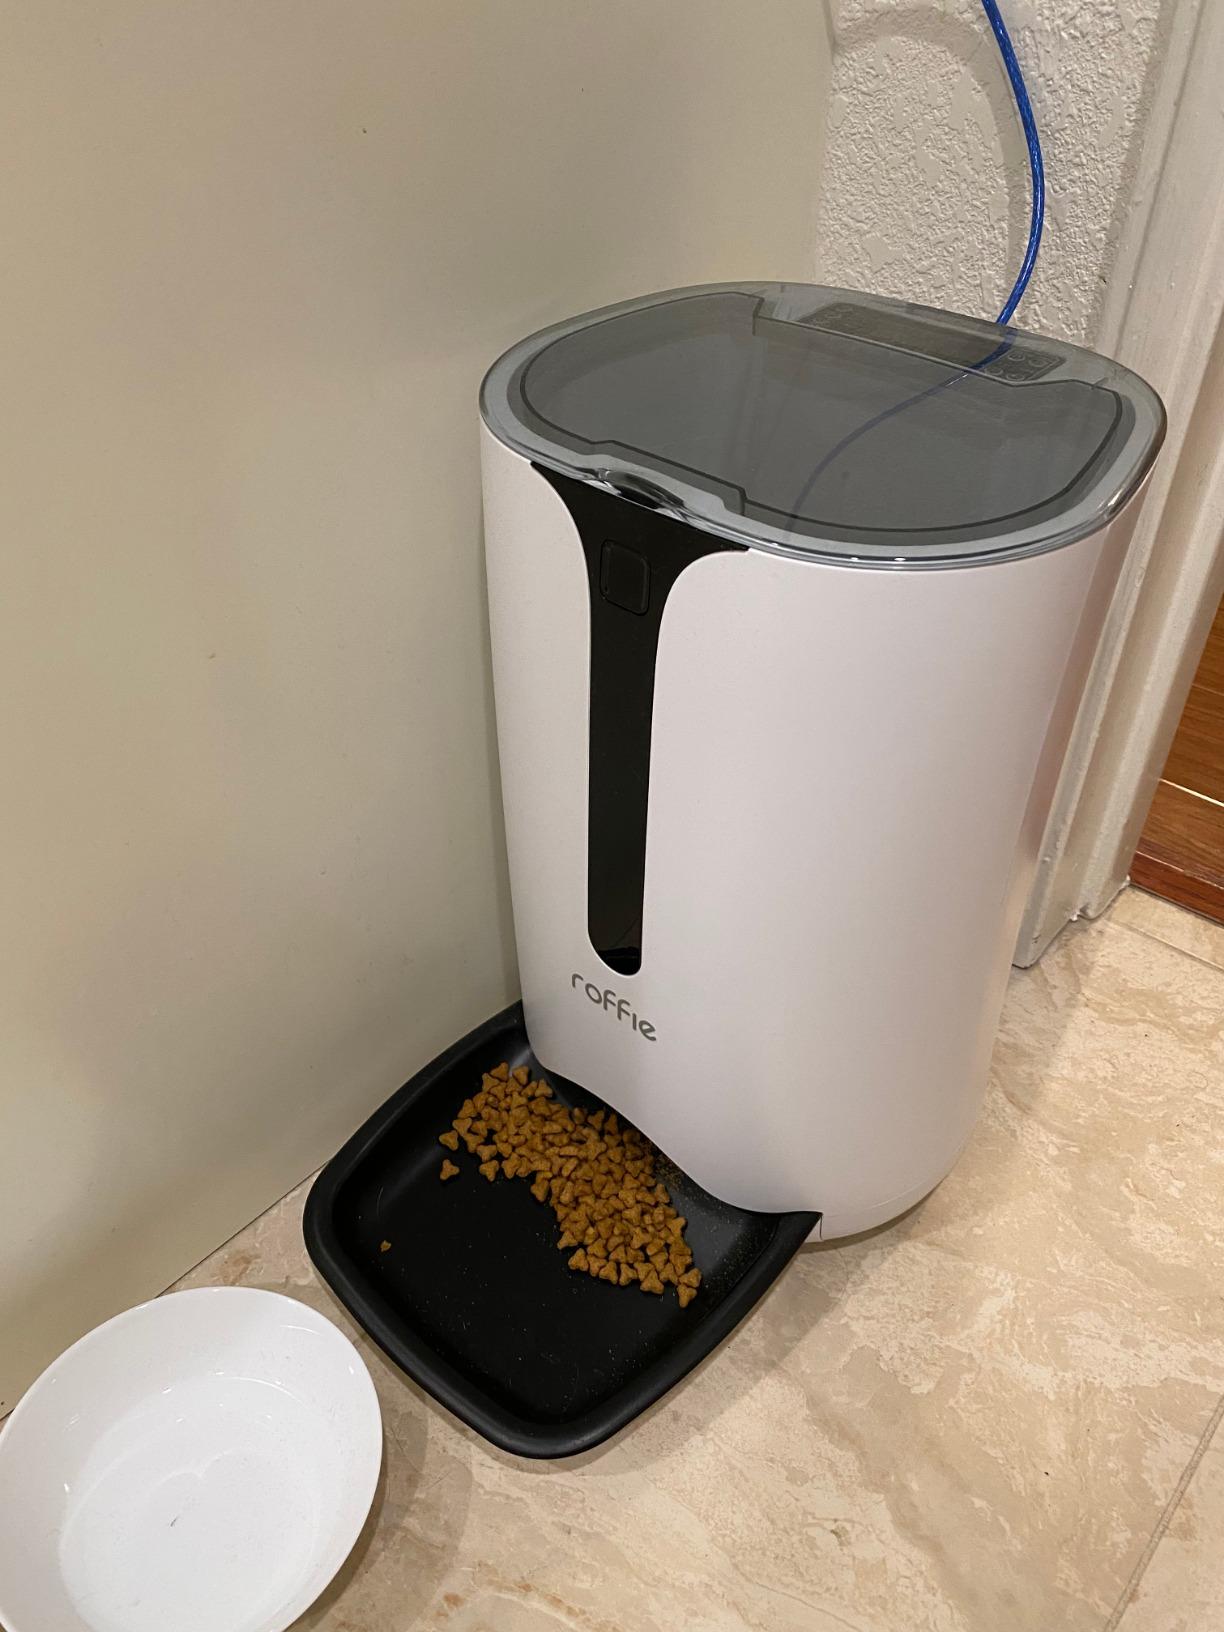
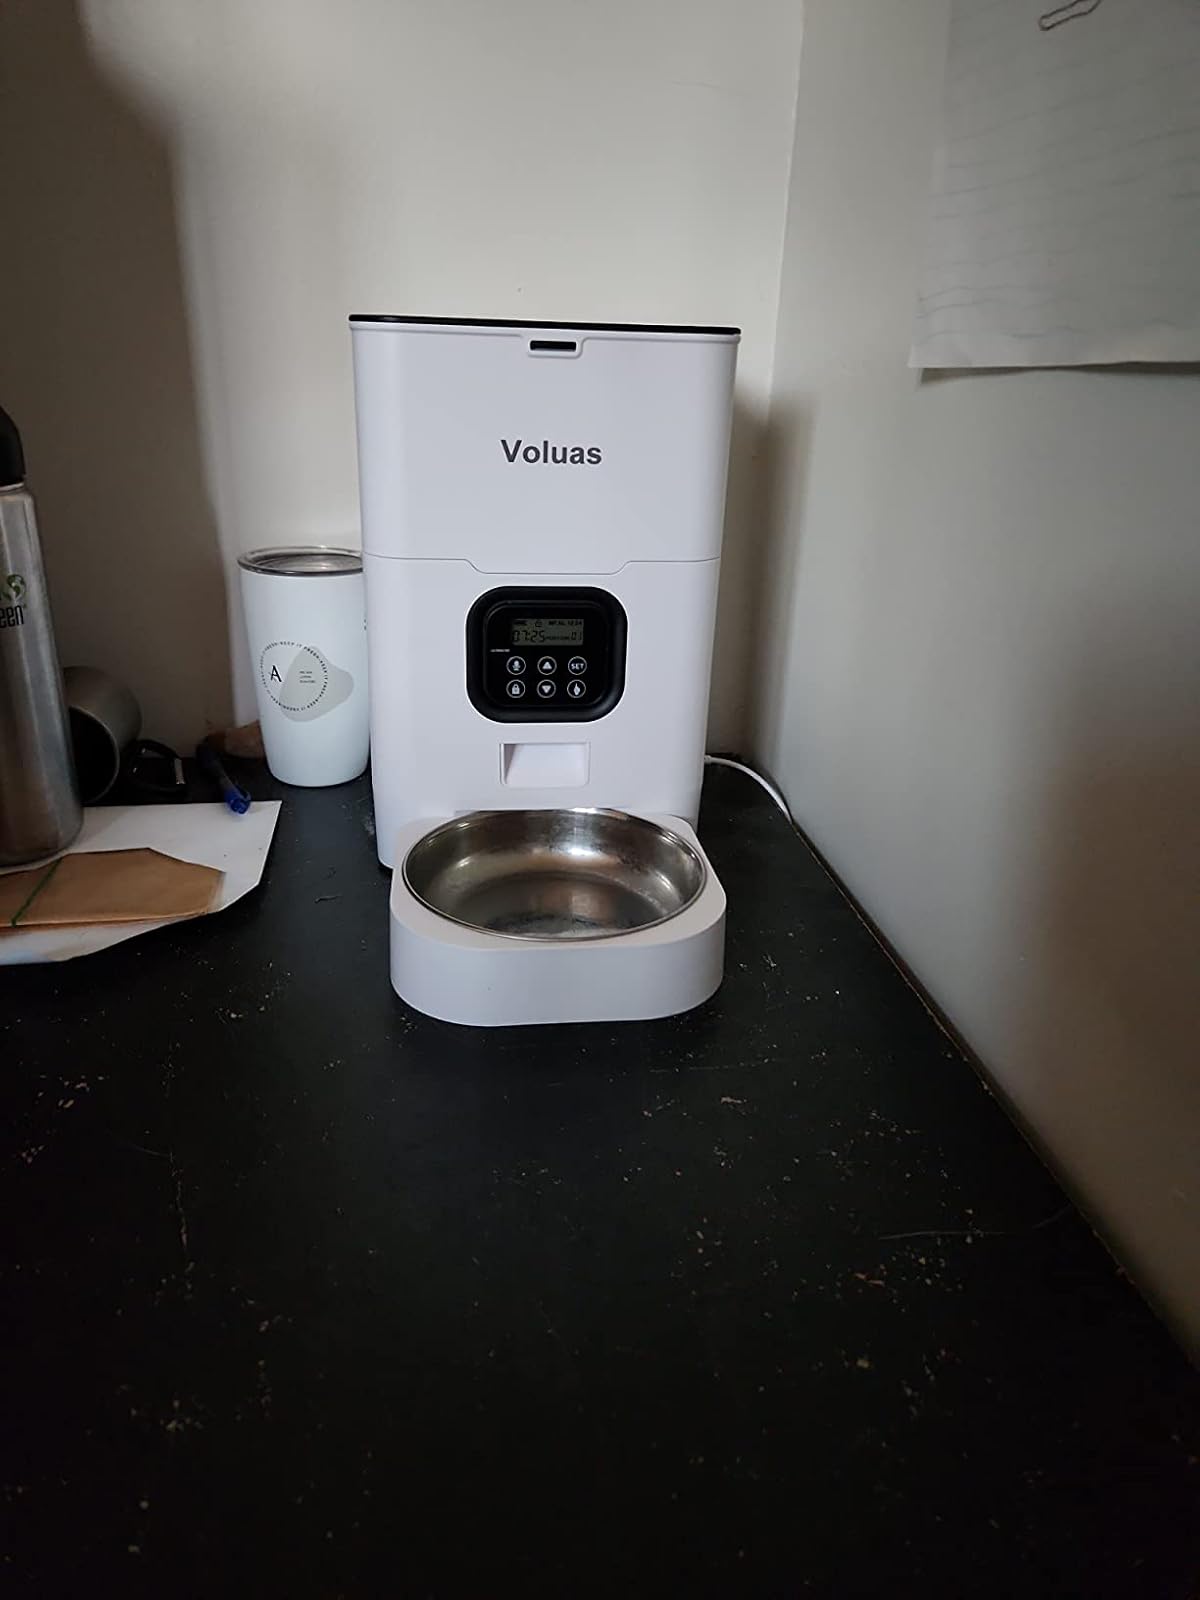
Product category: items_feeder
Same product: no